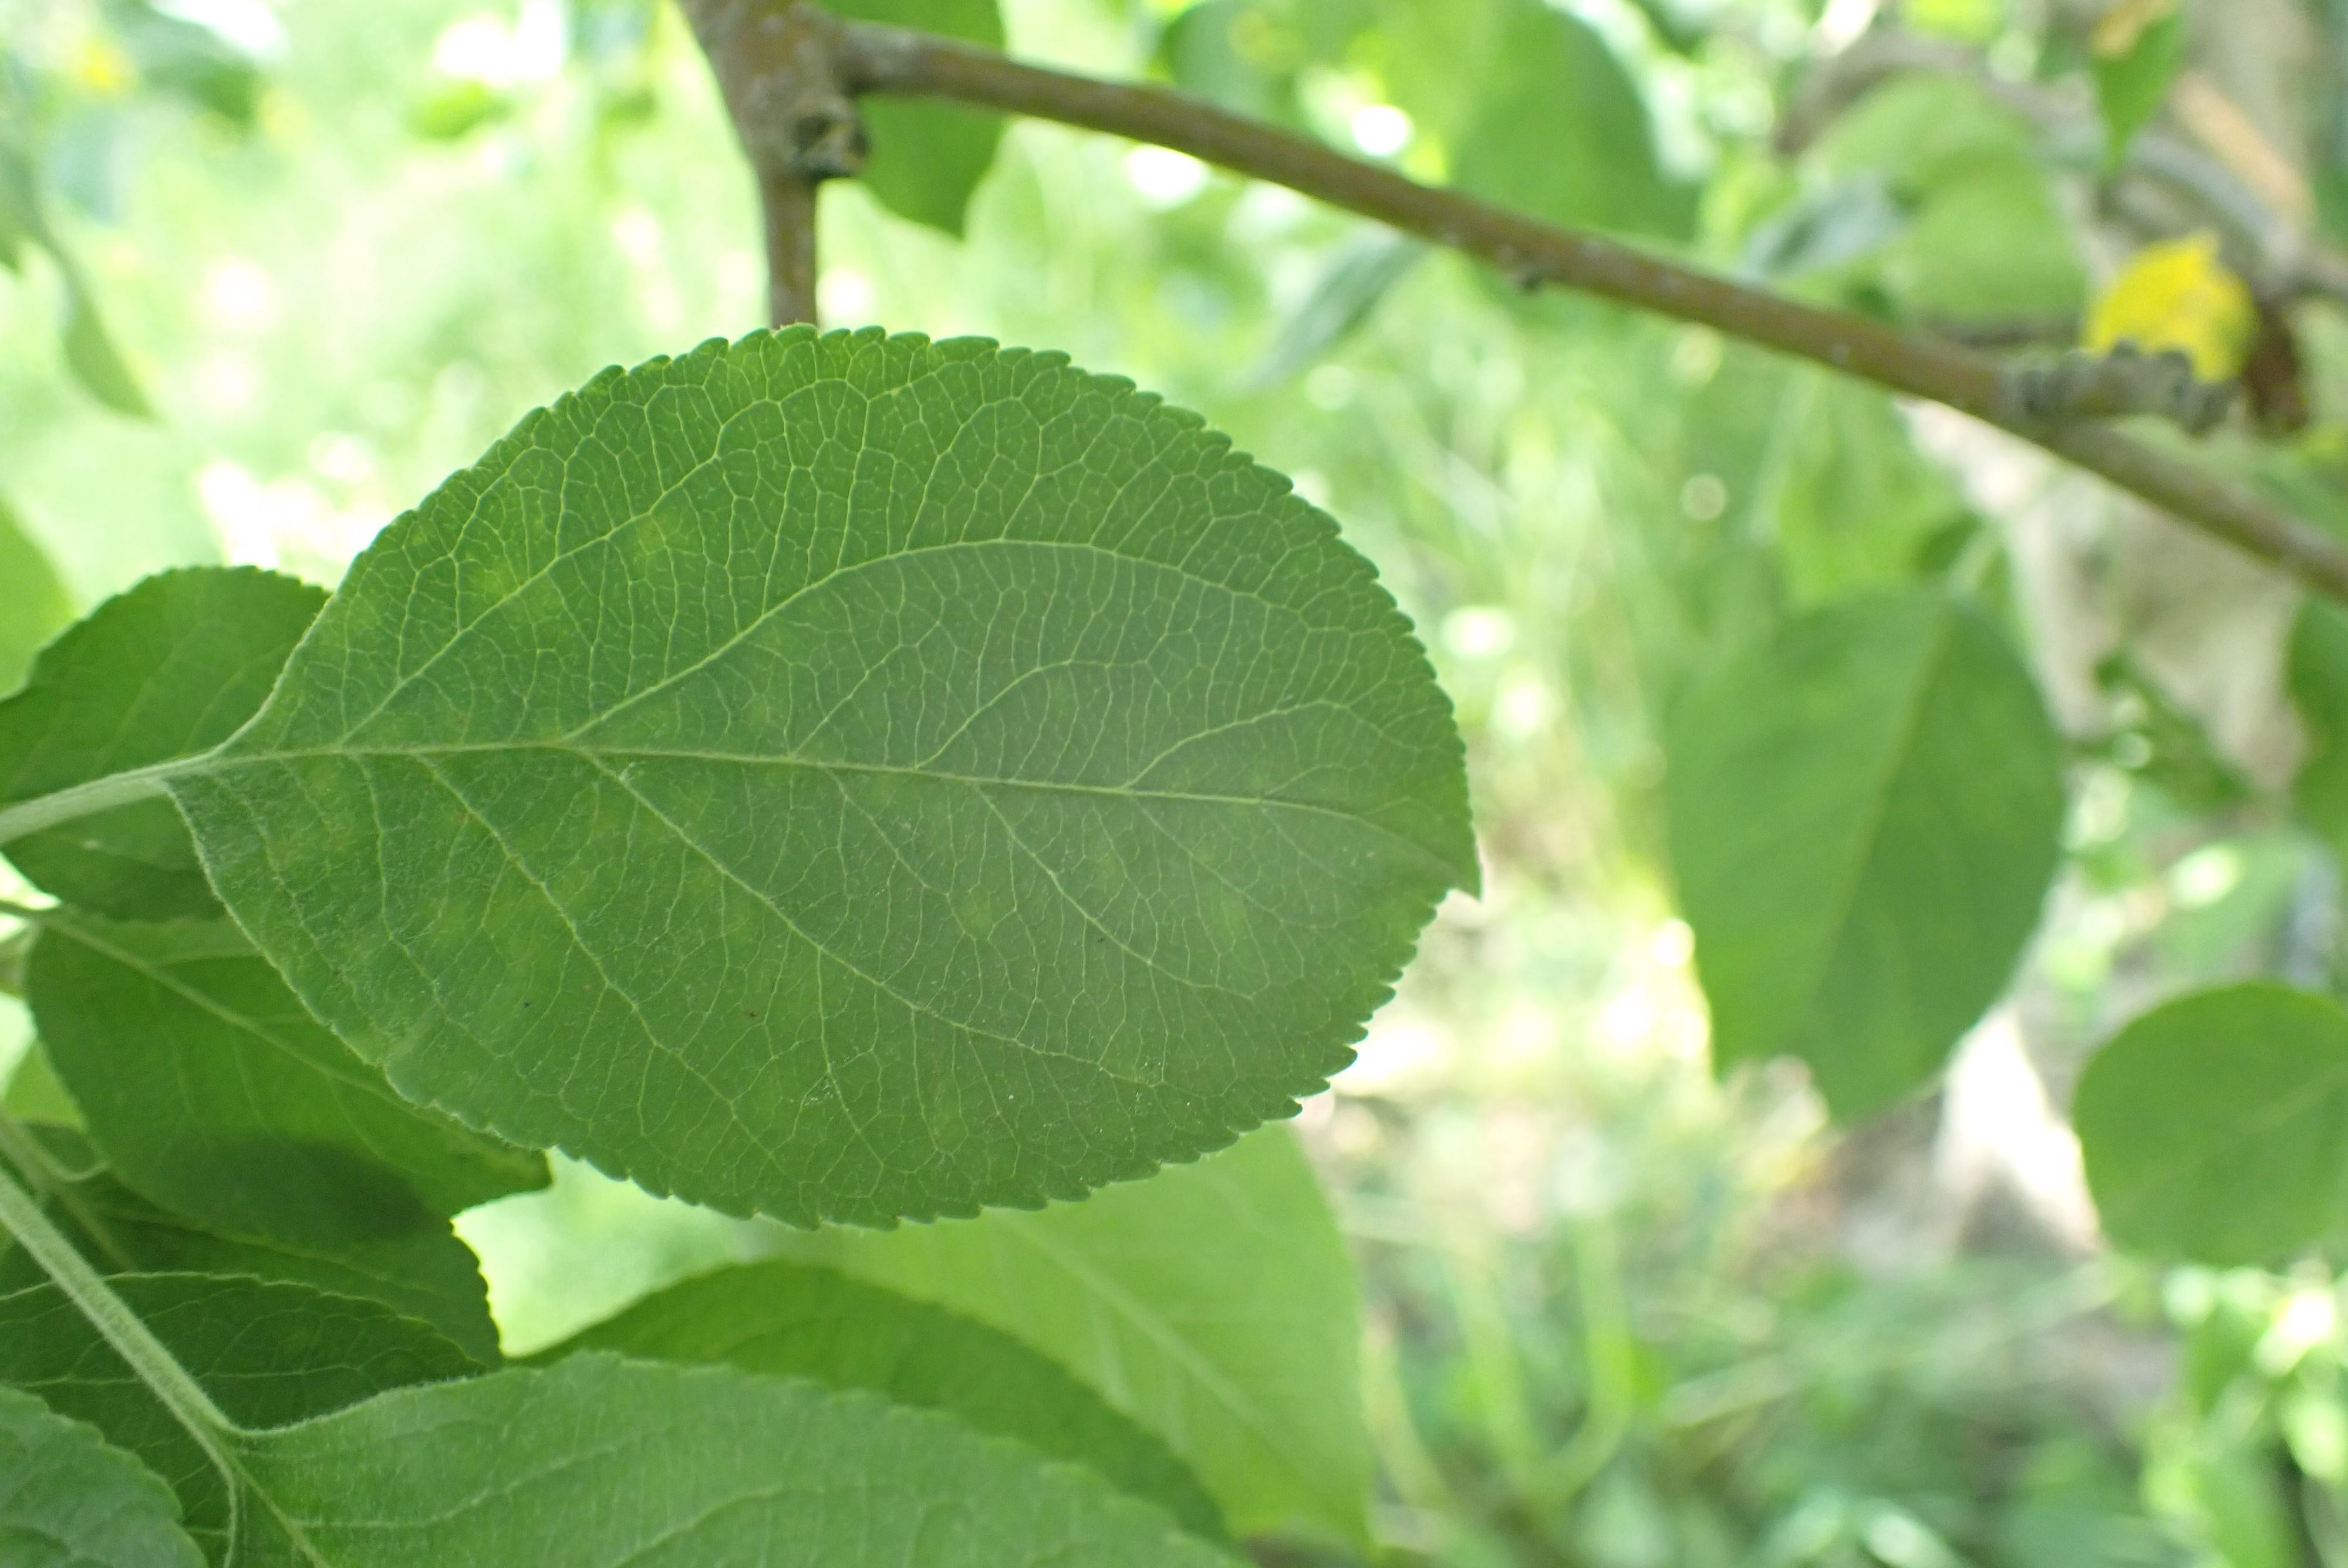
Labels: scab